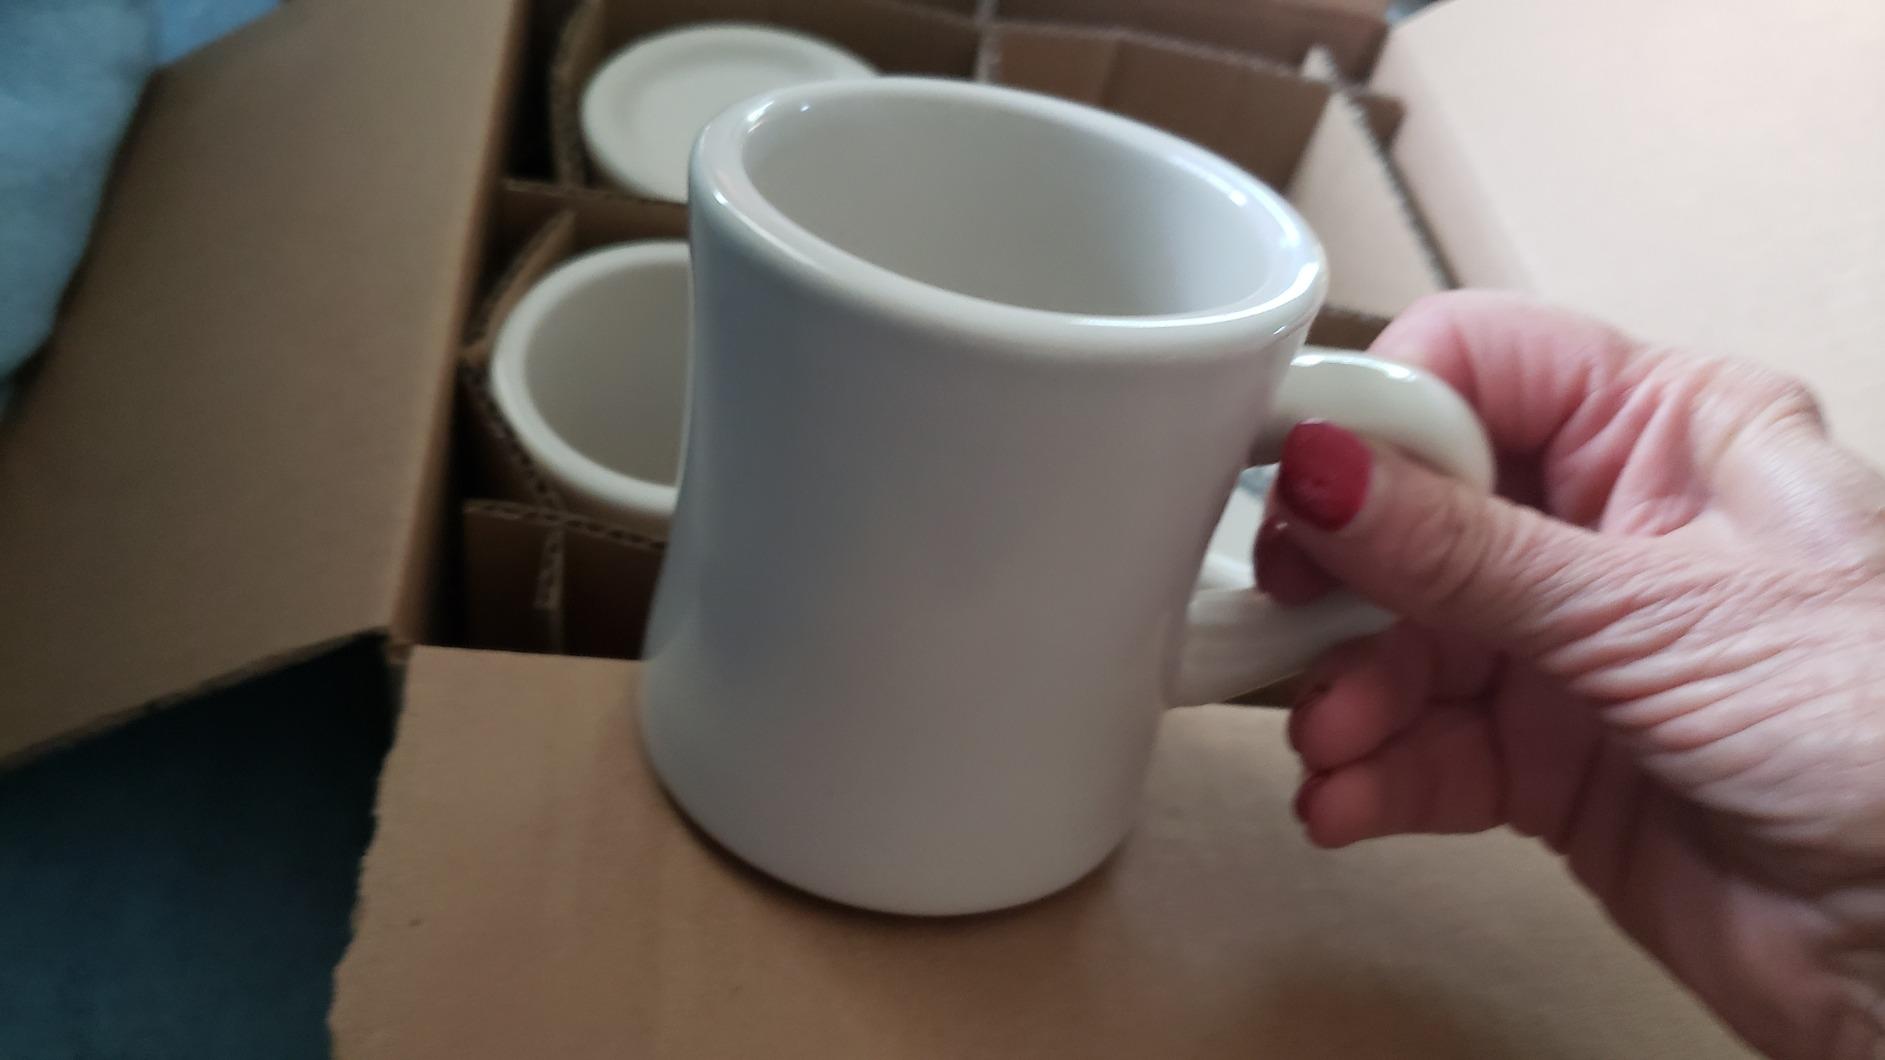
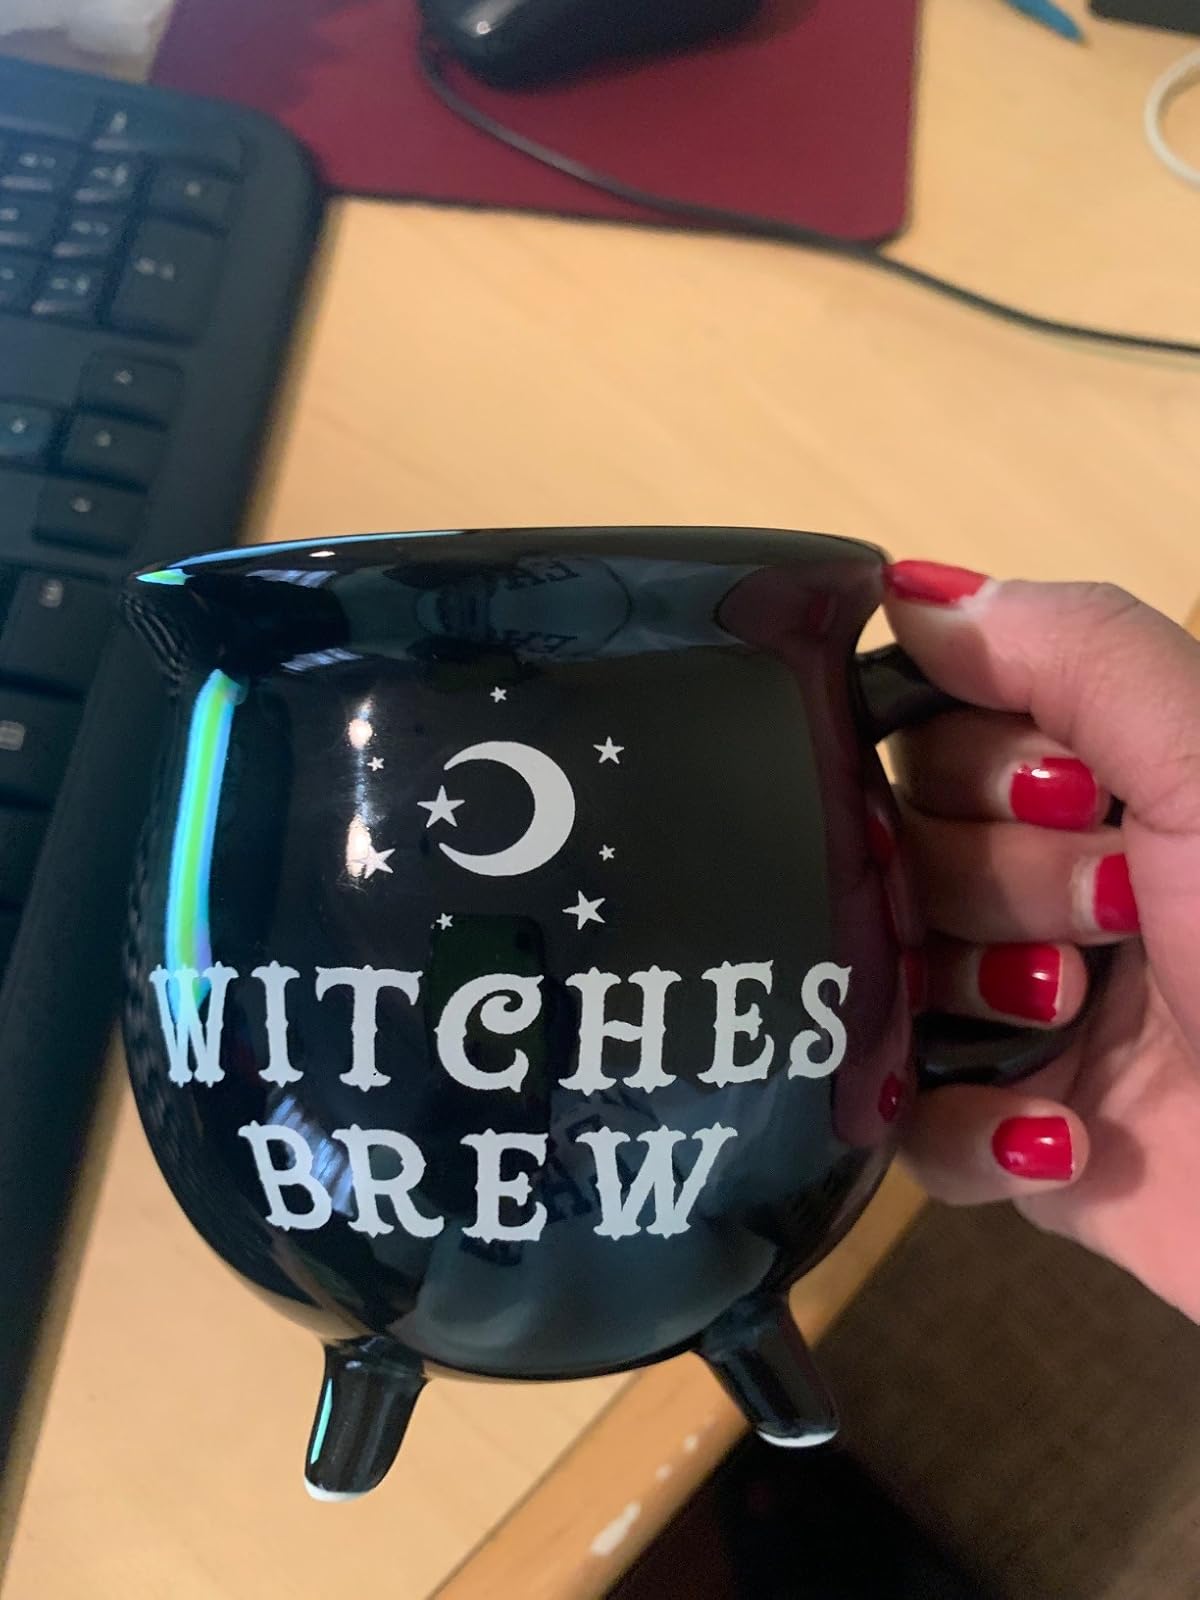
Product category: items_mug
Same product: no